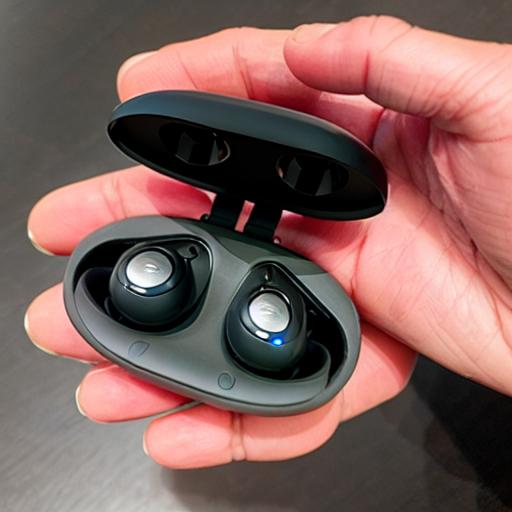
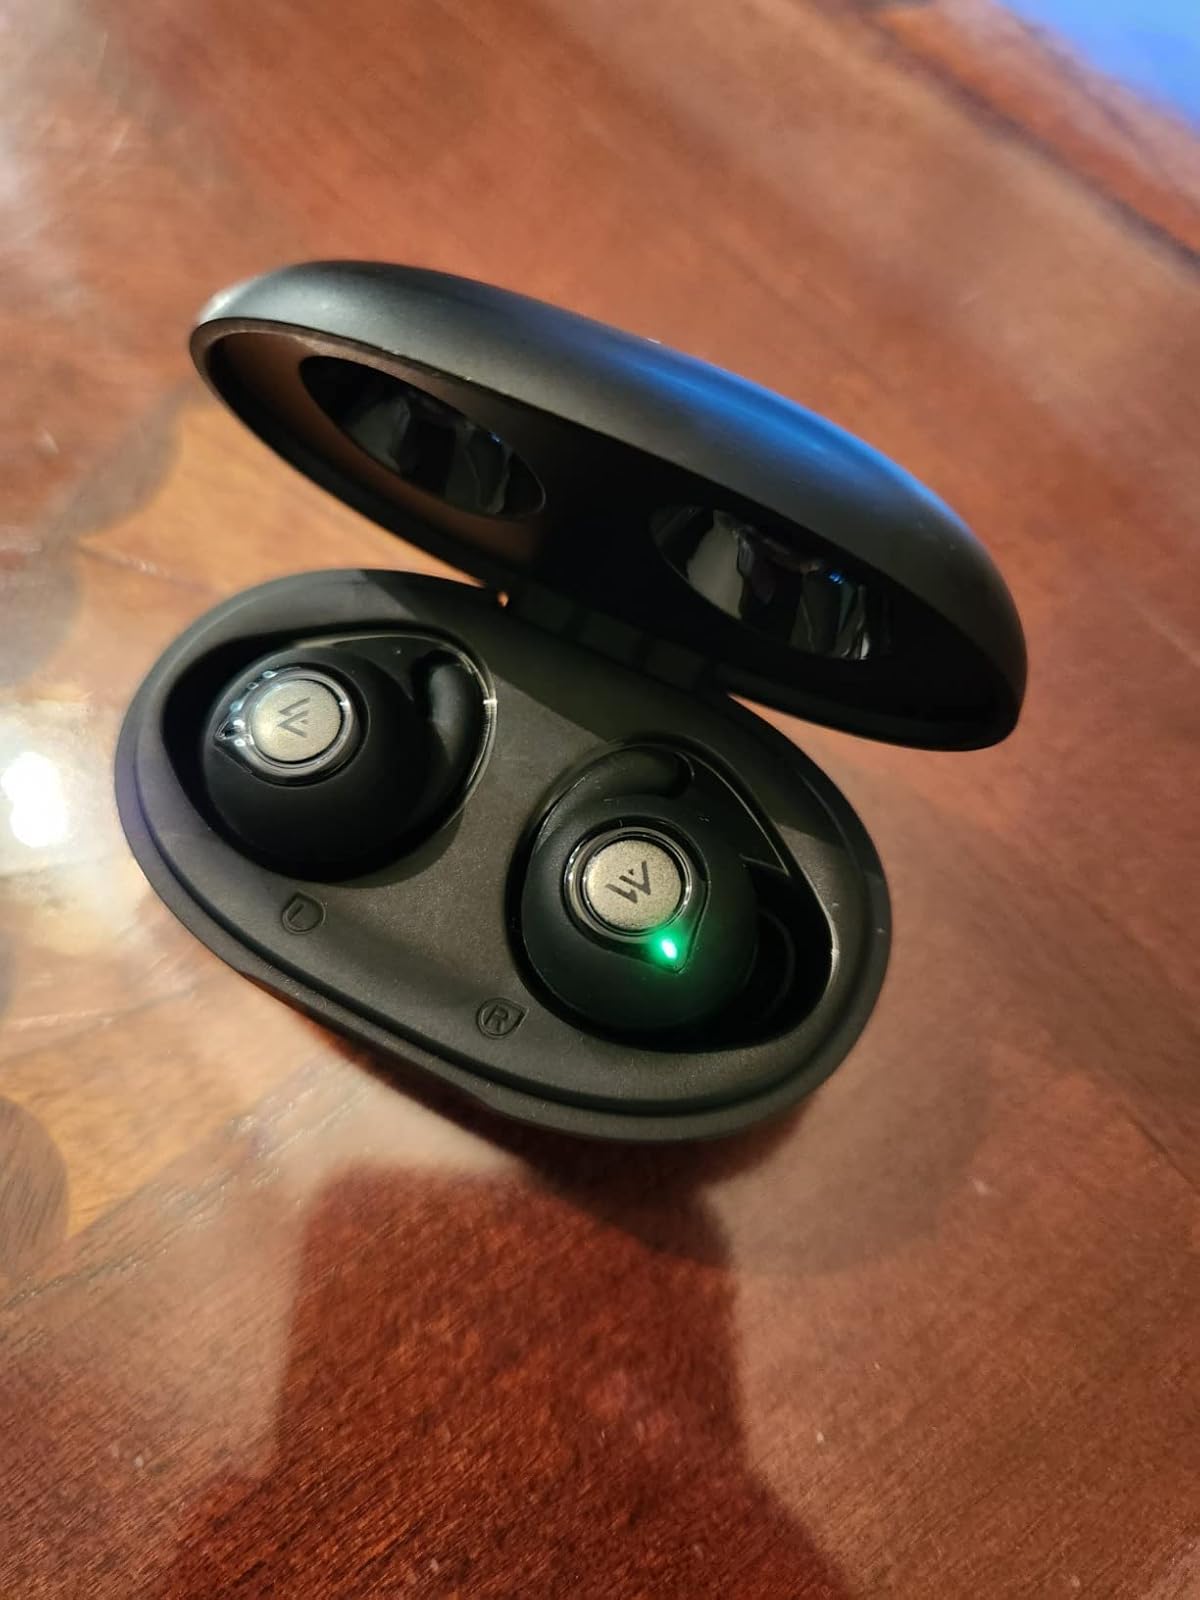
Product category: earbuds
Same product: no